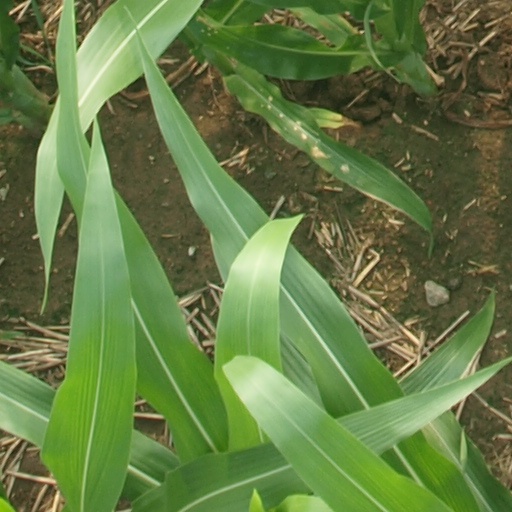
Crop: maize; corn